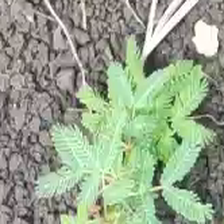
Weed species: Dwarf_cassia_(Chamaecrista pumila)